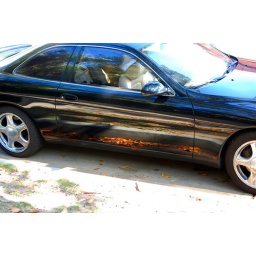
The reflections in this car were so clear